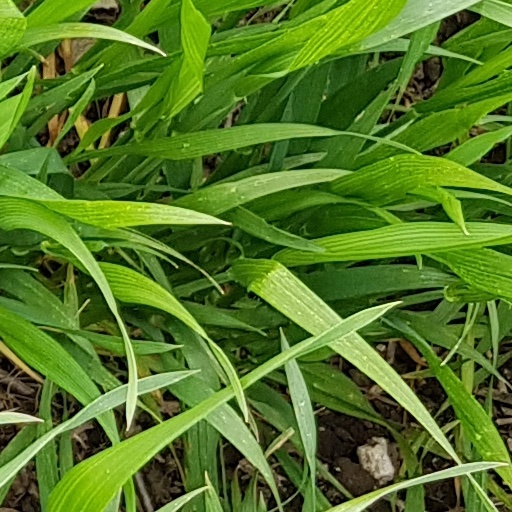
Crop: wheat